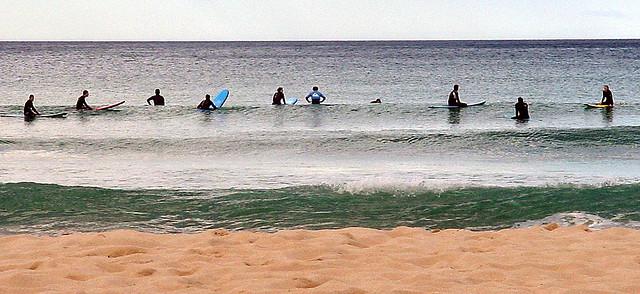
A group of people in the ocean sit on surf boards.